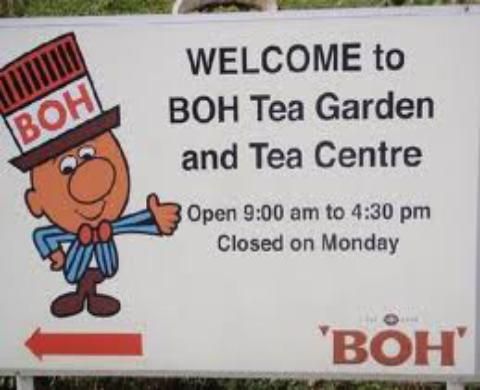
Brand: BOH Plantations
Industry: Others